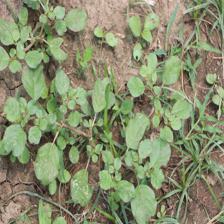
Label: BroadLeafWeed